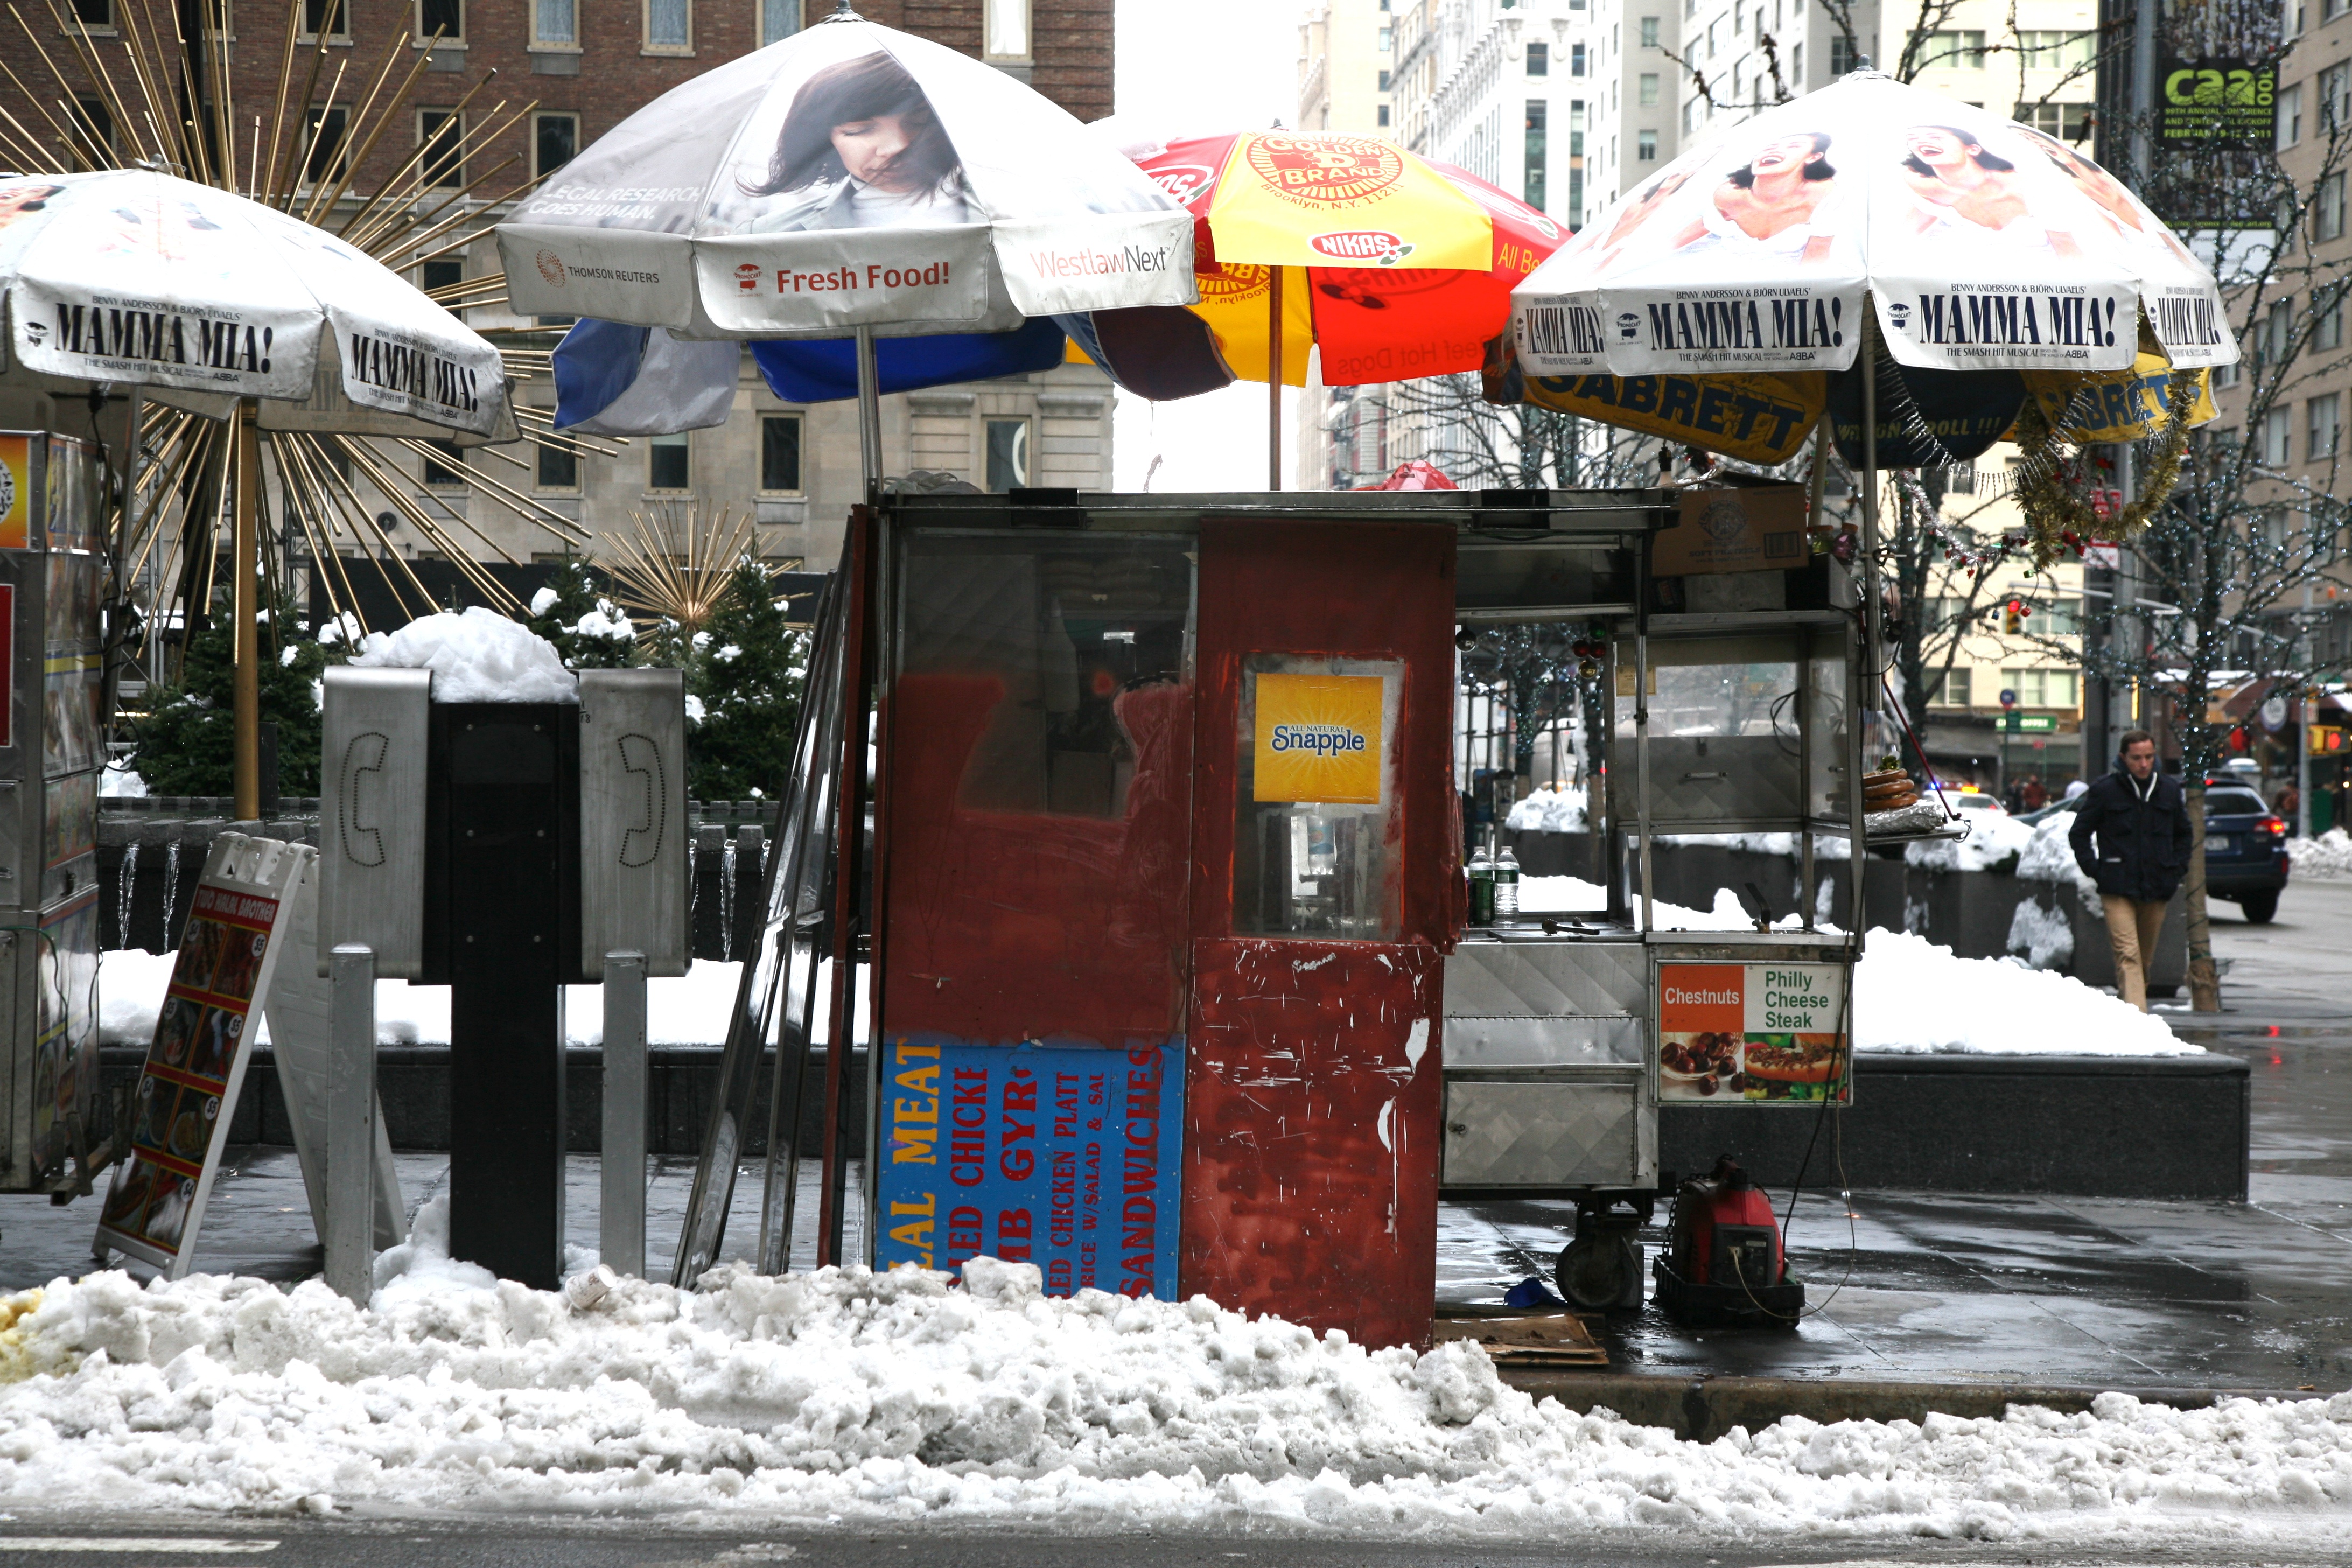
snow, winter, manhattan, vehicle, nyc, weather, season, newyork, newyorkcity, ny, midtown, midtownwest